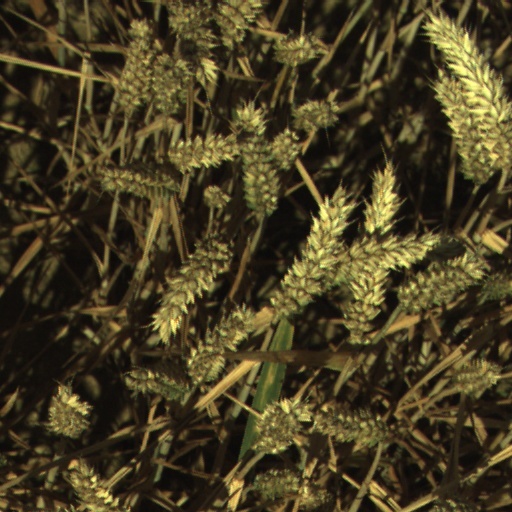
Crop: wheat